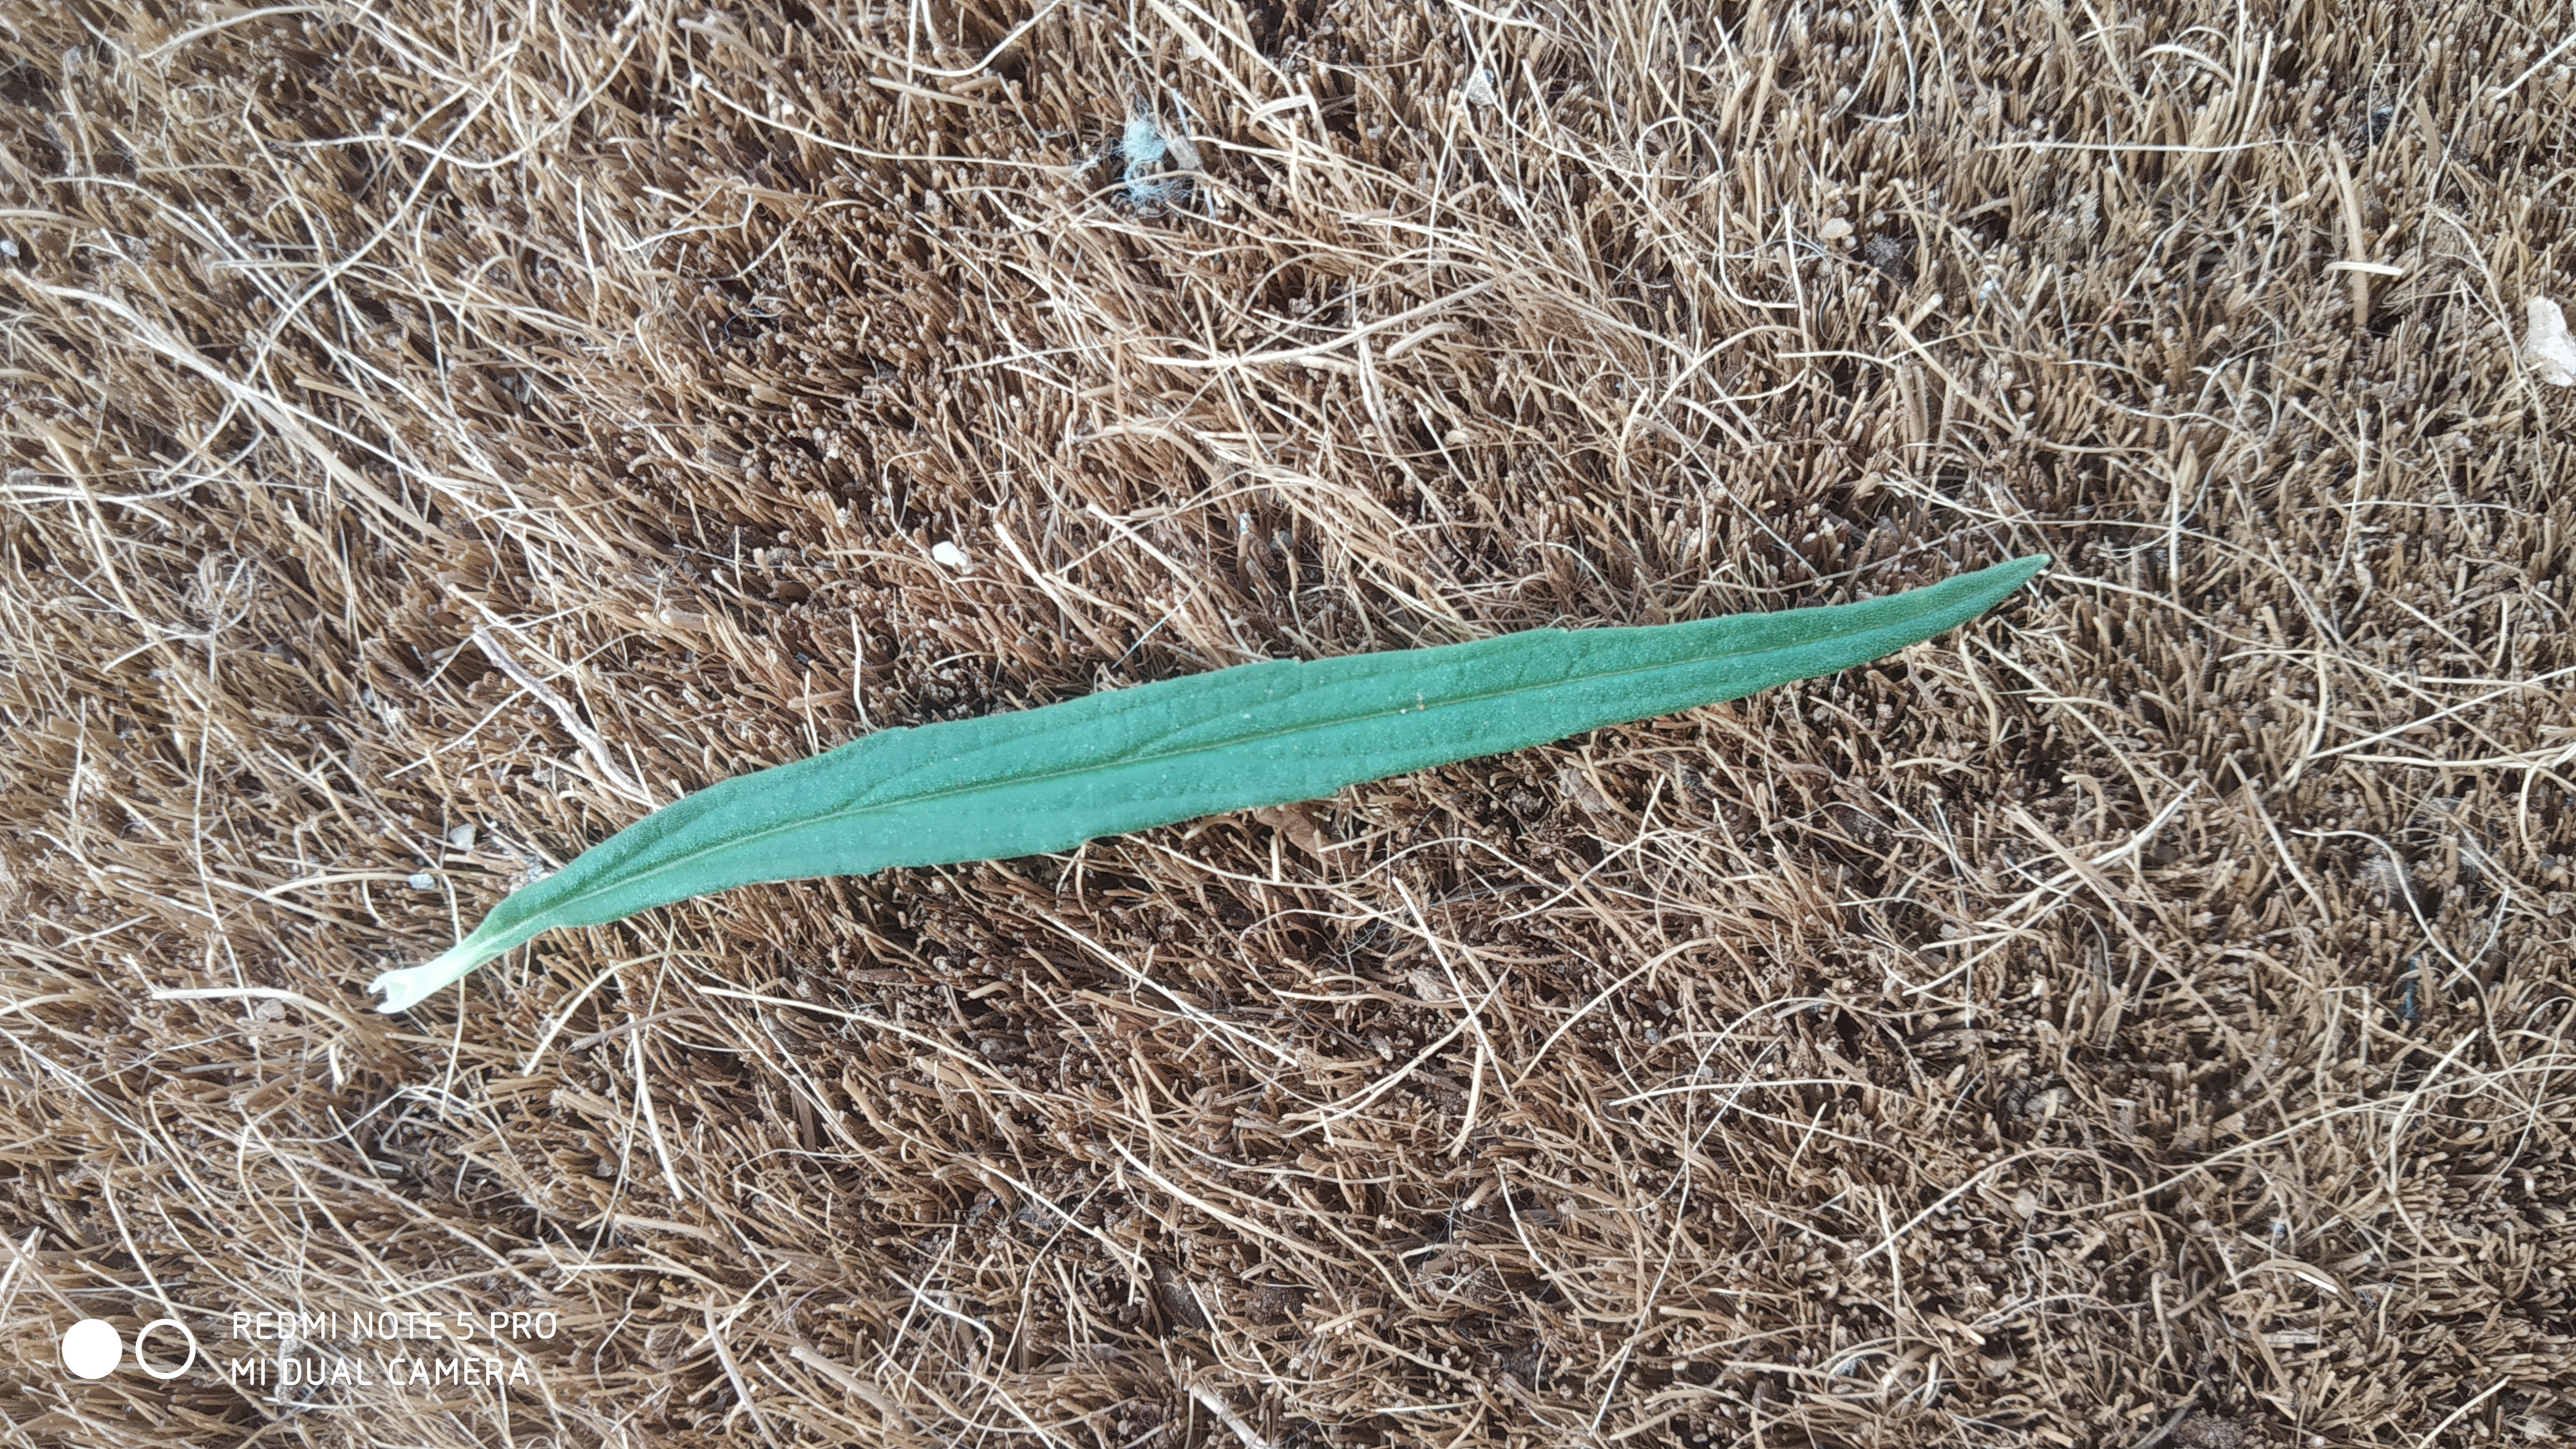
Plant: Thumbe